Shawn Chacón

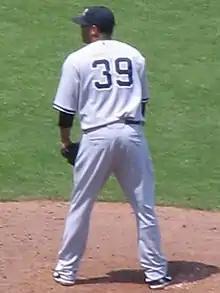
Chacón with the New York Yankees in 2006

Shawn Anthony Chacón (born December 23, 1977) is an American former professional baseball pitcher, who is currently the manager of the Trenton Thunder of the MLB Draft League. He played in Major League Baseball (MLB) for the Colorado Rockies, New York Yankees, Pittsburgh Pirates, and Houston Astros. During his career, he threw an 88–92 mph sinker, a big curveball, a slider, and a changeup.